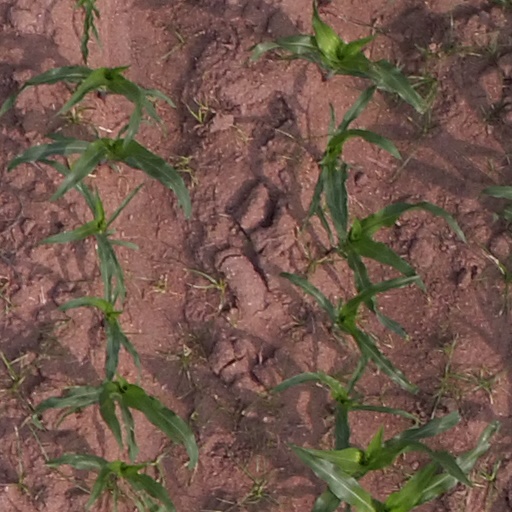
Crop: maize; corn